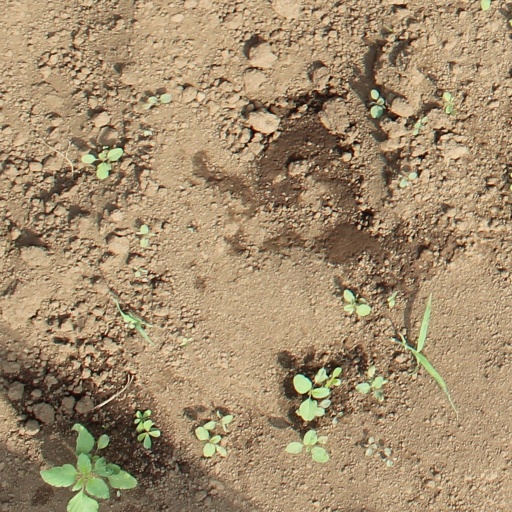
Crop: soybean